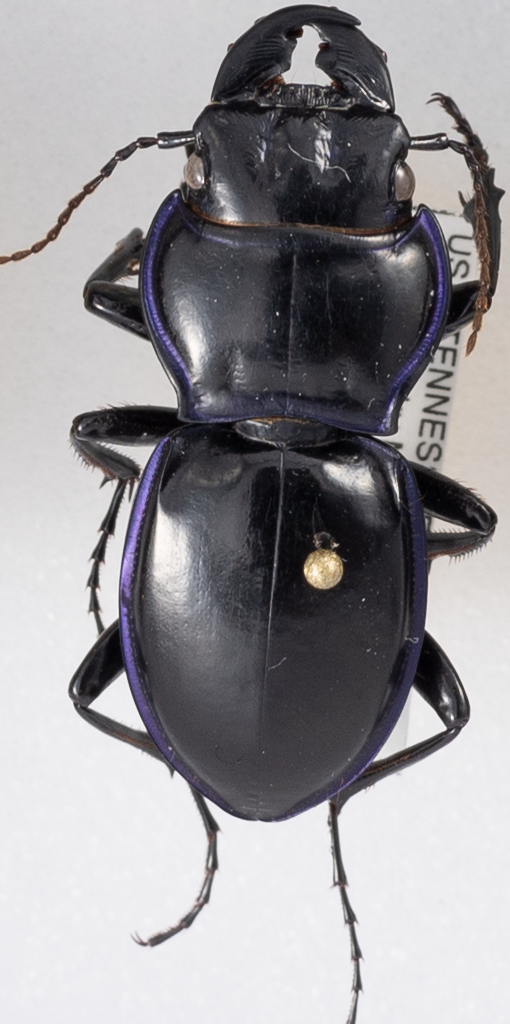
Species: Pasimachus punctulatus
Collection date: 2018-05-15
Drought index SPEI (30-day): -1.01
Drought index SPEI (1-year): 0.17
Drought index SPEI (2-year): -0.46